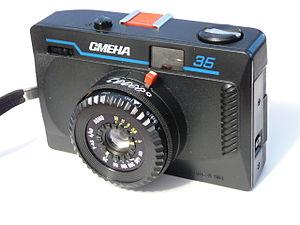
Le Smena est une gamme d'appareils photo fabriqués en Union soviétique de 1953 à 1991, par la compagnie LOMO, et conçus par I. Shapiro. Ces appareils avaient pour vocation d'être économiques et simples à fabriquer, tout en offrant une bonne qualité grâce à un objectif utilisant une formule de type triplet de Cooke et un obturateur central offrant une gamme de vitesse relativement étendue.